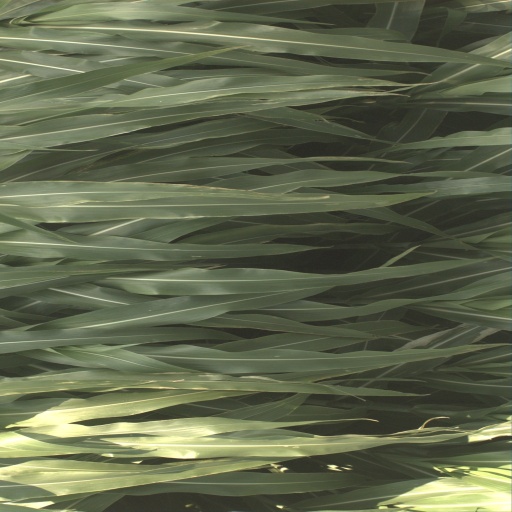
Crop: sorghum